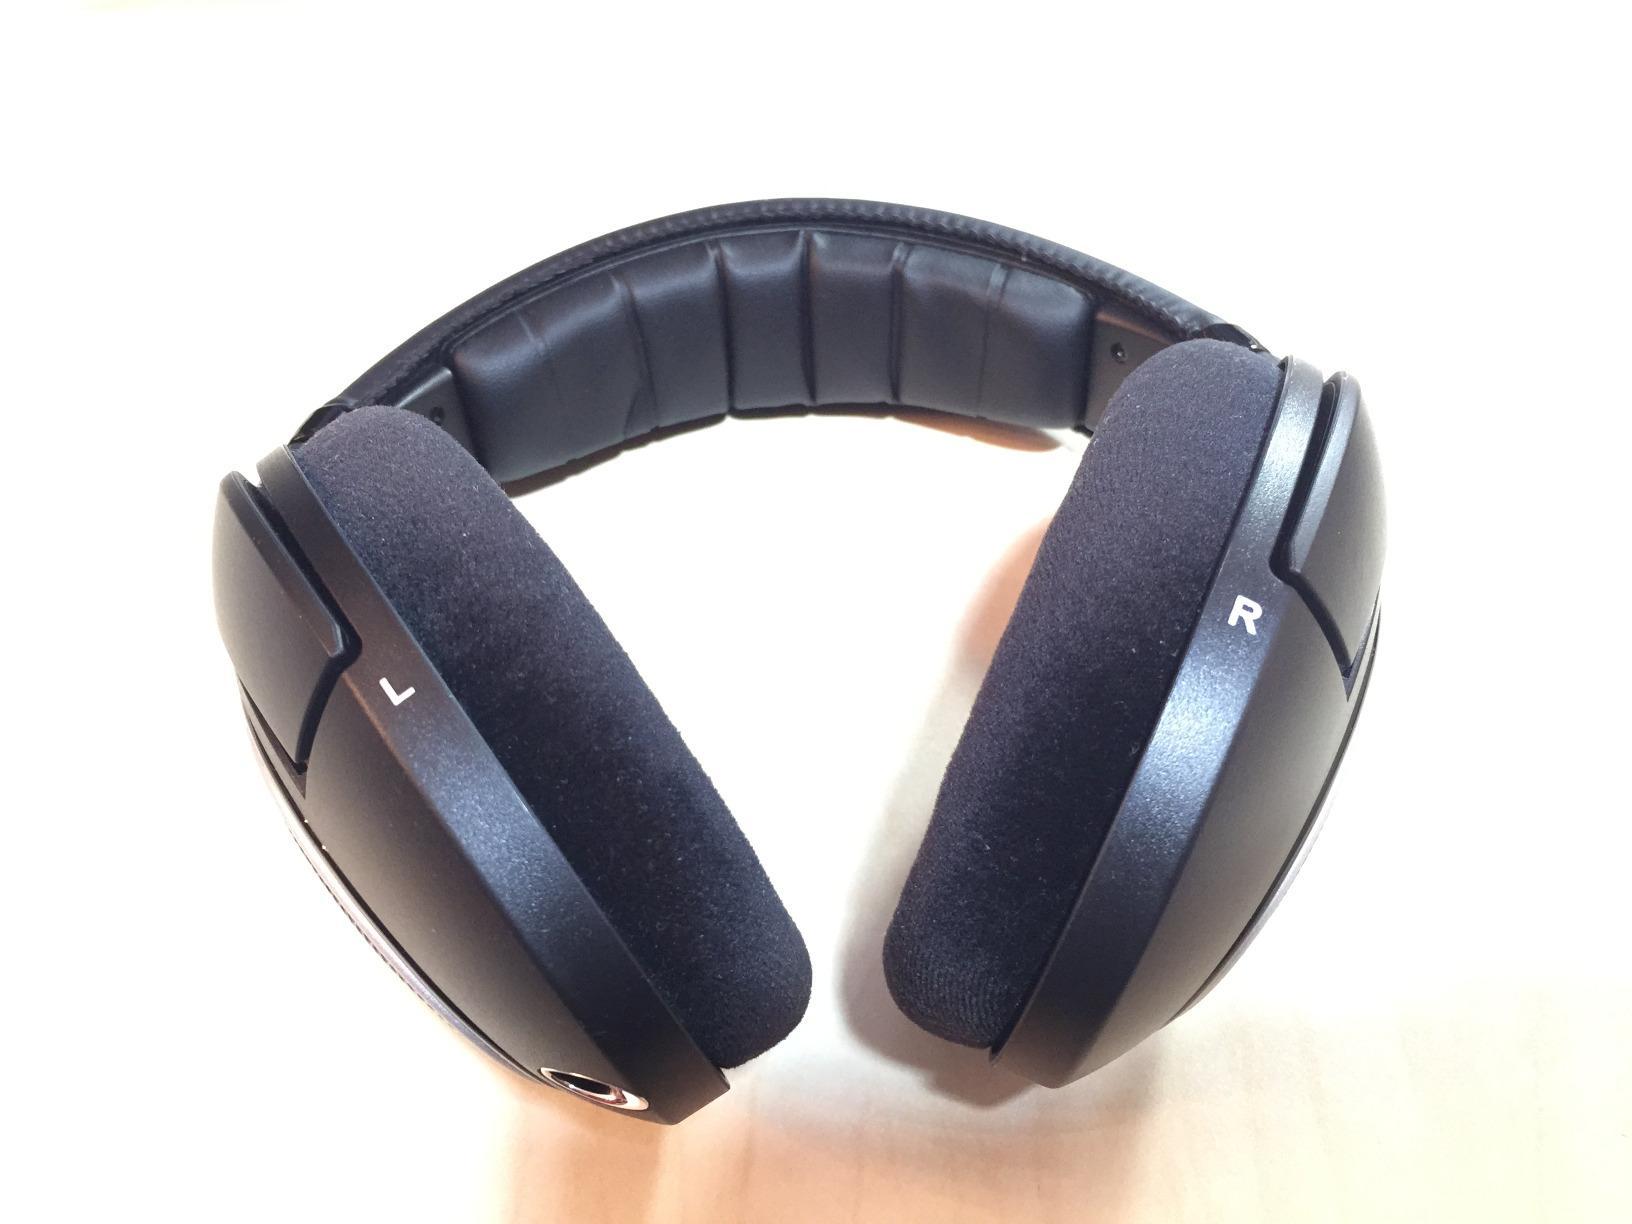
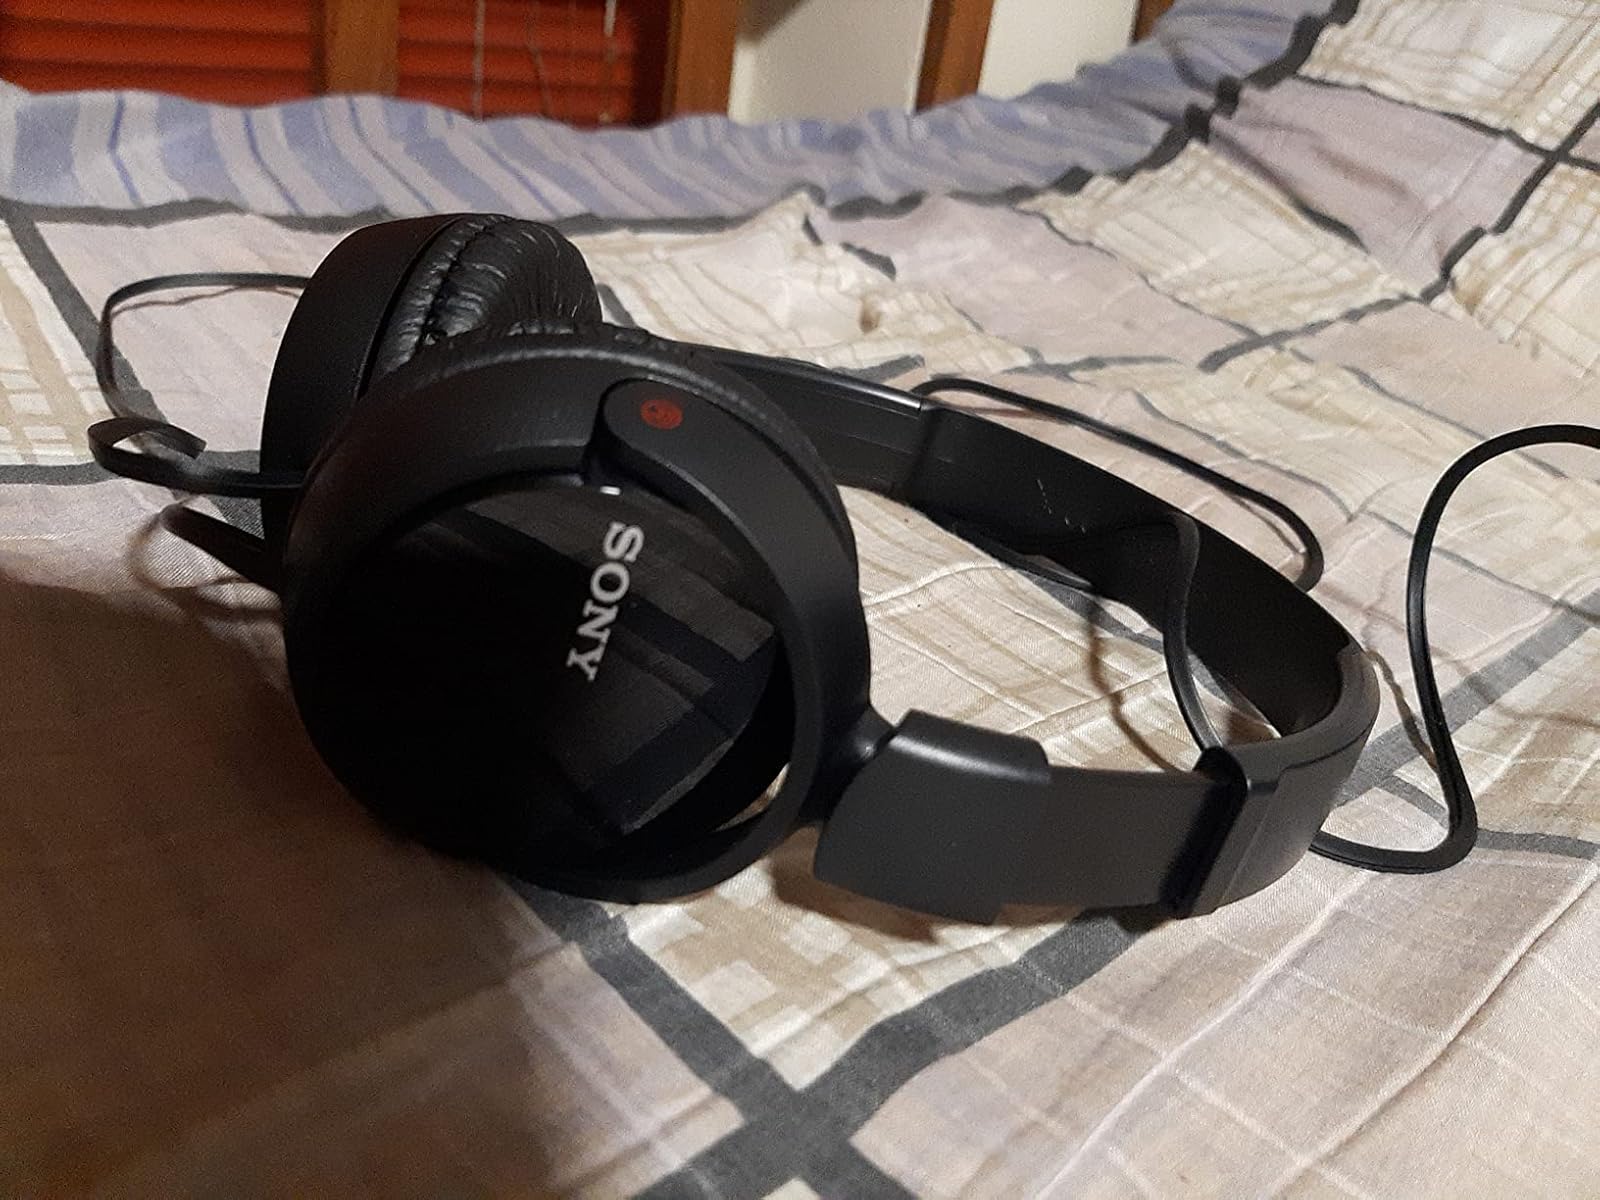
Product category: headphones
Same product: no